Superman (1941 film)

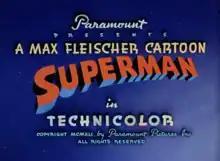
Title card from "Superman"

Superman (1941), also known as The Mad Scientist, is the first installment in a series of seventeen animated Technicolor short films based upon the DC Comics character Superman. It was produced by Fleischer Studios and released to theaters by Paramount Pictures on September 26, 1941. "Superman" ranked number 33 in a list of the fifty greatest cartoons of all time sourced from a 1994 poll of 1000 animation professionals, and was nominated for the 1942 Academy Award for Best Animated Short Subject.